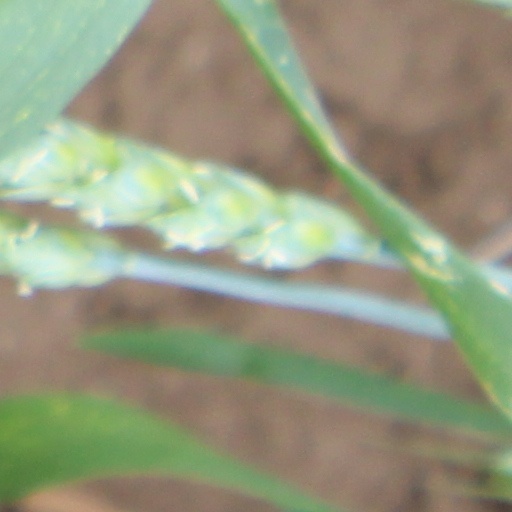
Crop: wheat